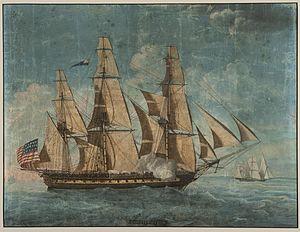
L'USS Constitution est une frégate en bois à trois-mâts de l'United States Navy. Baptisée par le président George Washington d'après la Constitution des États-Unis, elle est le plus vieux navire de guerre encore à flot dans le monde. Lancée en 1797, la Constitution était l'une des six frégates originelles de l'United States Navy autorisées par le Naval Act de 1794 et la troisième à être construite. L'architecte naval Joshua Humphreys conçut les frégates pour qu'elles soient les navires capitaux de la jeune marine américaine ; la Constitution et ses sister-ships étaient donc plus grands et mieux armés que les frégates standards de l'époque. Construite à Boston dans le Massachusetts dans le chantier naval d'Edmund Hartt, elle eut pour premières missions de fournir une protection pour les navires marchands américains lors de la Quasi-guerre avec la France et de lutter contre les pirates barbaresques durant la guerre de Tripoli.